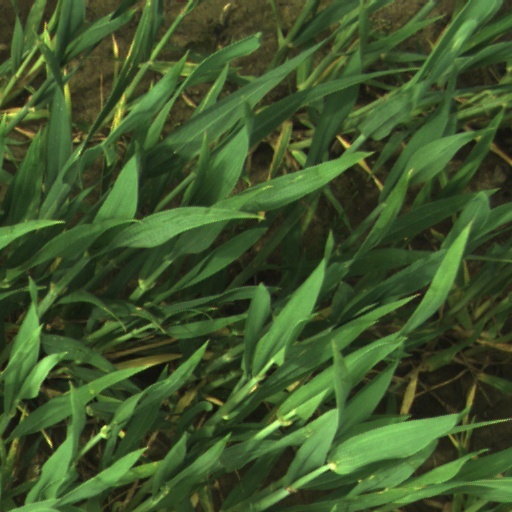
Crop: wheat